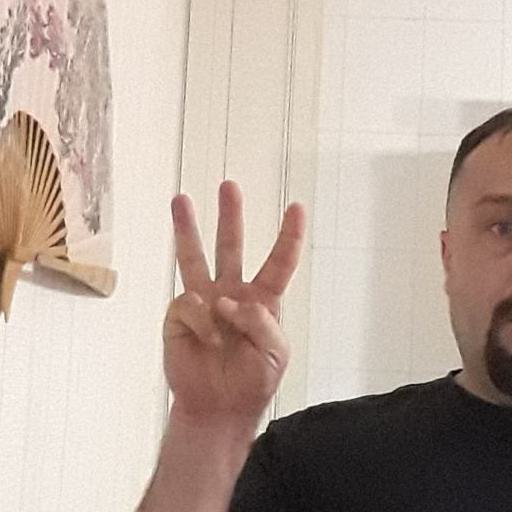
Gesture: three